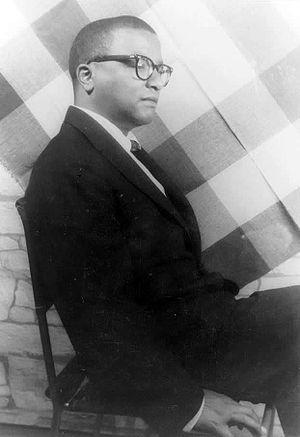
William Thomas Strayhorn, dit Billy Strayhorn, est un compositeur, arrangeur et pianiste américain.